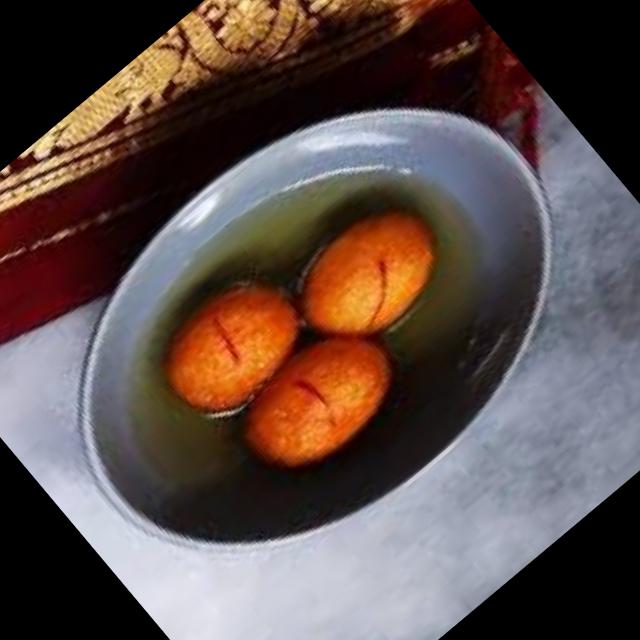
Dish: gulab_jamun